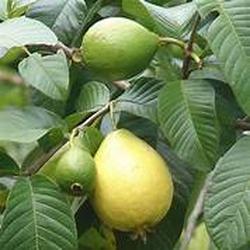
Label: Guava